City of Colac

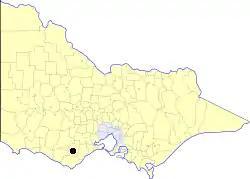
Location in Victoria

The City of Colac was a local government area about west-southwest of Melbourne, the state capital of Victoria, Australia. The city covered an area of , and existed from 1938 until 1994. Its area was surrounded by the separate and largely rural Shire of Colac.